American anthropology

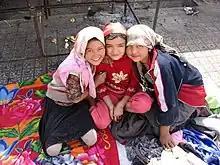
Girls in Xinjiang in northwestern China

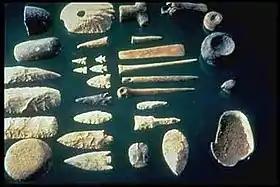
Ancient stone tools

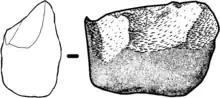
Simple-edge chopper

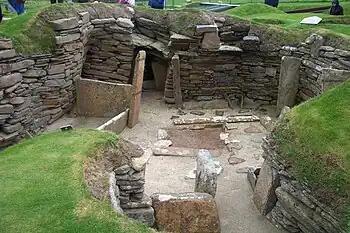
Excavated dwellings at Skara Brae, Europe's most complete Neolithic village

The kind of learning characteristic of human children is imitative learning, which "means reproducing an instrumental act understood intentionally." Human infants begin to display some evidence of this form of learning between the ages of nine and 12 months, when infants fix their attention not only on an object, but on the gaze of an adult which enables them to use adults as points of reference and thus "act on objects in the way adults are acting on them." This dynamic is well documented and has also been termed "joint engagement" or "joint attention." Essential to this dynamic is the infant's growing capacity to recognize others as "intentional agents:" people "with the power to control their spontaneous behavior" and who "have goals and make active choices among behavioral means for attaining those goals."